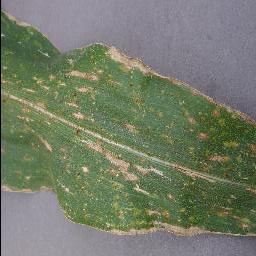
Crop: corn
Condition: (maize)_cercospora_spot_gray_spot